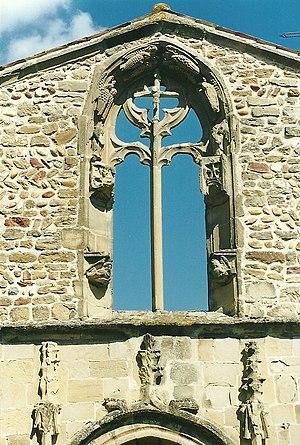
façade restante après écroulement de la toiture (classée MH)
Ville-sous-Anjou est une commune française située dans le département de l'Isère, en région Auvergne-Rhône-Alpes.